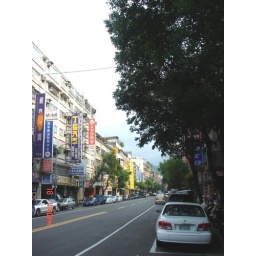
The street beside my house .jpg